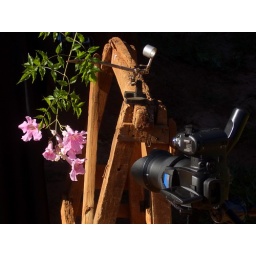
&amp;quot;Making Of&amp;quot; of the R1 flower shot. There was a black cloth backdrop in the shade.